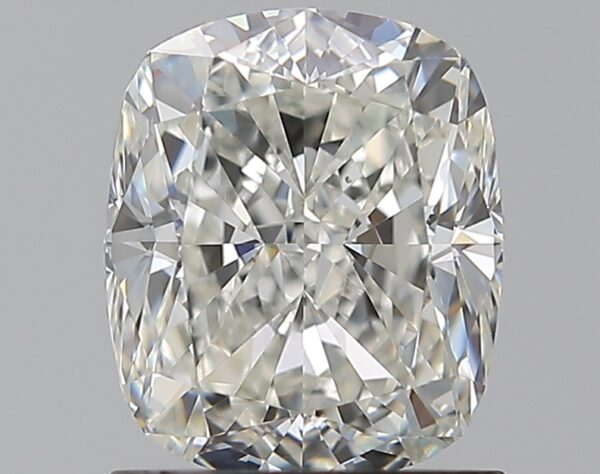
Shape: cushion
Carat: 1.51
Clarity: VS1
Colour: I
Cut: EX
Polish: EX
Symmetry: EX
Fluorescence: N
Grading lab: GIA
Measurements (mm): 7.06 x 5.96 x 4.14